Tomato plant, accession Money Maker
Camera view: tilt-top (135 deg); turntable rotation: 270 degrees
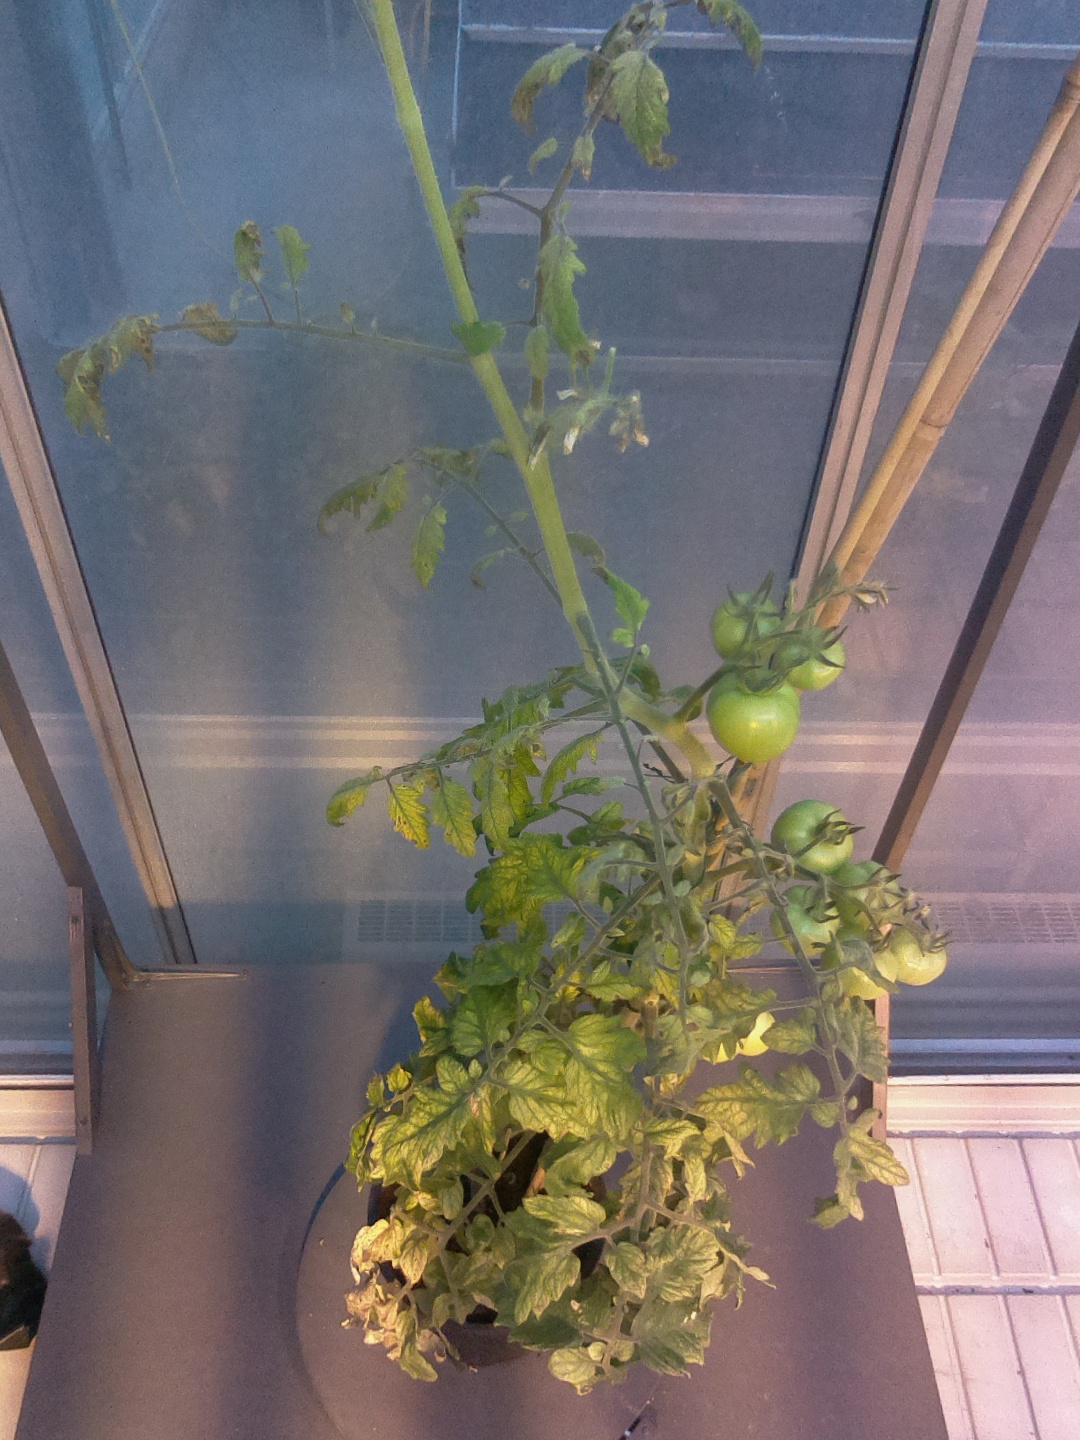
BBCH growth stage 78: 80% -90% of final fruit size